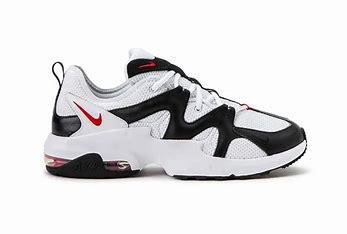
Brand: Nike
Model: Air Max Graviton